Speakman No. 2, Mary Ann Pyle Bridge

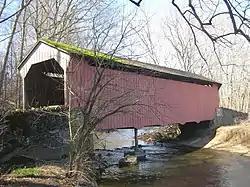
Speakman No 2 Mary Ann Pyle Bridge, February 2012

Speakman No. 2, Mary Ann Pyle Bridge is a historic wooden covered bridge located at East Fallowfield Township near Modena in Chester County, Pennsylvania. It is a Burr Truss bridge, constructed in 1881. It is a twin of Speakman No. 1, located a 1/4 mile away. It crosses Buck Run.